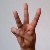
The image shows a hand gesture representing the letter 'W' in Indian Sign Language.